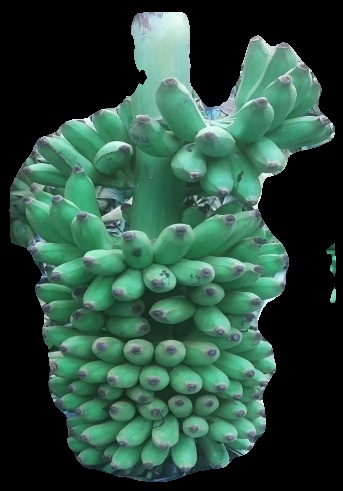
Variety: elakki-bale
Grade: grade1